Apollodotus I

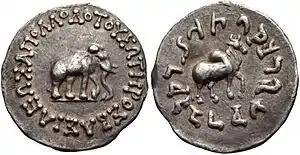
Bilingual drachm of Apollodotus I. The Greek legend on the obverse reads: ΒΑΣΙΛΕΩΣ ΑΠΟΛΛΟΔΟΤΟΥ ΣΩΤΗΡΟΣ, "Basileōs Apollodotou Sōtēros," "of Saviour King Apollodotus". The Kharosthi legend on the reverse reads: "Maharajasa Apaladatasa Tratarasa," "Of Great Saviour King Apollodotus".

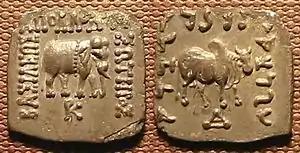
Indian-standard coin of Apollodotus I. The obverse shows the sacred elephant with decorative belt and Greek legend: ΒΑΣΙΛΕΩΣ ΑΠΟΛΛΟΔΟΤΟΥ ΣΩΤΗΡΟΣ, "of Saviour King Apollodotus". The reverse shows a Zebu bull with Kharosthi legend: 𐨨𐨱𐨪𐨗𐨯 𐨀𐨤𐨫𐨡𐨟𐨯 𐨟𐨿𐨪𐨟𐨪𐨯, "Maharajasa Apaladatasa Tratarasa", "of Great Saviour King Apollodotus". Actual size: 15 mm, 1.4 grams.

The coinage of Apollodotus is, together with that of Menander, one of the most abundant of the Indo-Greek kings. It is found mainly in the provinces of Punjab, Sindh and Gujarat, indicating the southern limit of the Indo-Greek expansion in India. This is also suggested by the Periplus, a 1st-century AD document on trade in the Indian Ocean, which describes the remnants of Greek presence (shrines, barracks, wells, coinage) in the strategic port of Barygaza (Bharuch) in Gujarat. Strabo (XI) also describes the occupation of Patalene (Indus Delta country). While Sindh may have come under his possession, it is not known whether Apollodotus advanced to Gujarat, where the Satavahanas ruled.